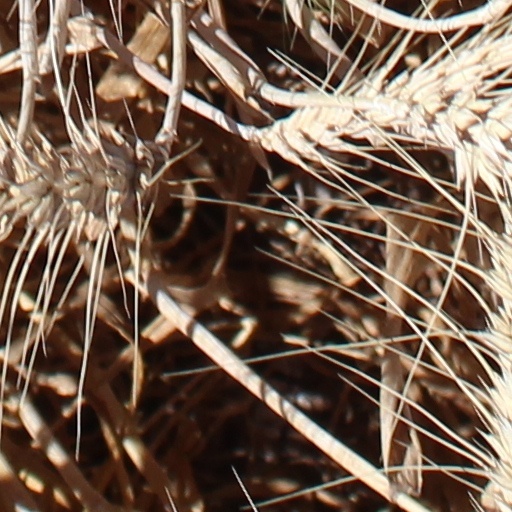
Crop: wheat